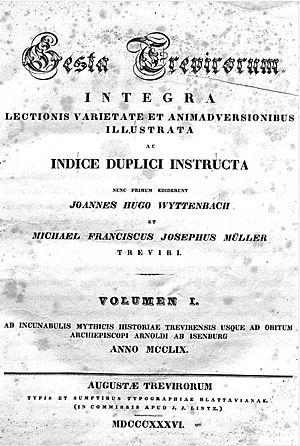
Geste des Trévires. Page de garde de l'édition de Wyttenbach
La Geste des Trévires est le nom d'un recueil des « faits et gestes des Trévires », qui établit l’origine antique de la ville, antérieure à son évangélisation, et s’intéresse autant aux événements séculiers qu’aux évènements religieux. Le recueil comporte des documents d'histoire, des légendes, des écrits papaux et des notes historiques concernant les archevêques de Trèves, en Allemagne.
Hero fils de Trebote.
Hero est un prénom.